Potato wedges

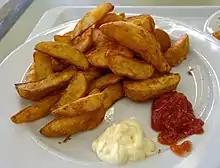

Potato wedges are irregular wedge-shaped slices of potato, often large and unpeeled, that are either baked or fried. They are sold at diners and fast food restaurants, and are usually seasoned with a variety of spices, commonly paprika, salt and pepper.